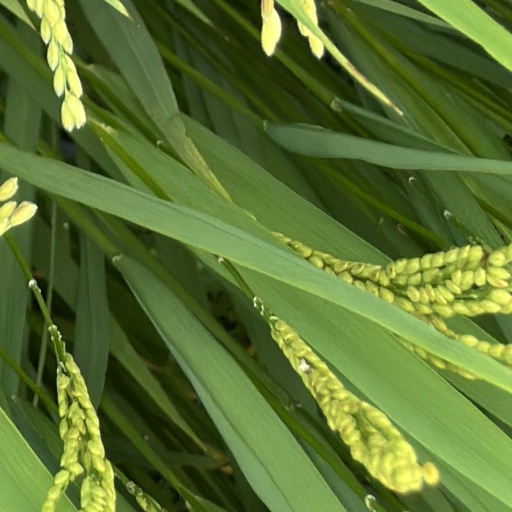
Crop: rice